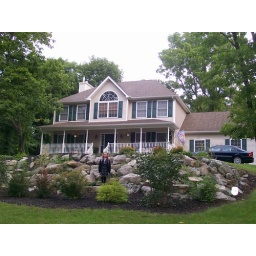
Isabella posing by the rock wall